Architects (Registration) Acts 1931 to 1938

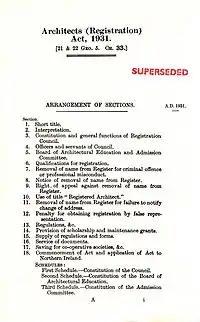
Architects (Registration) Act, 1931

The Architects (Registration) Acts, 1931 to 1938 is the statutory citation for three Acts of the United Kingdom Parliament, namely: